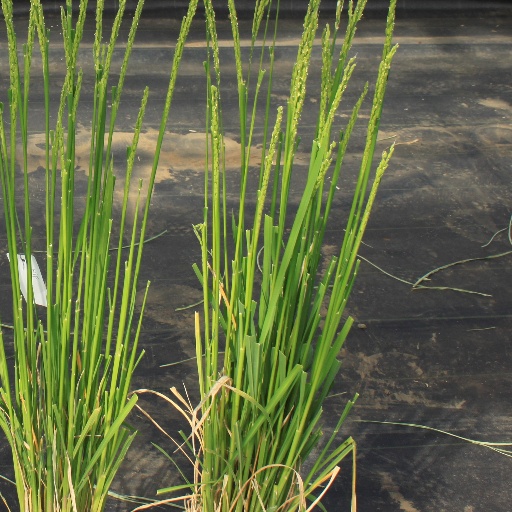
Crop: rice